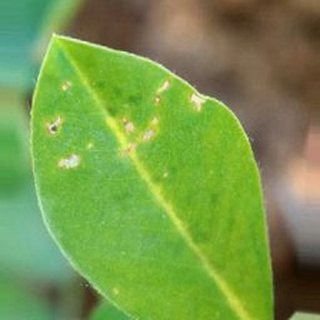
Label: healthy_groundnut